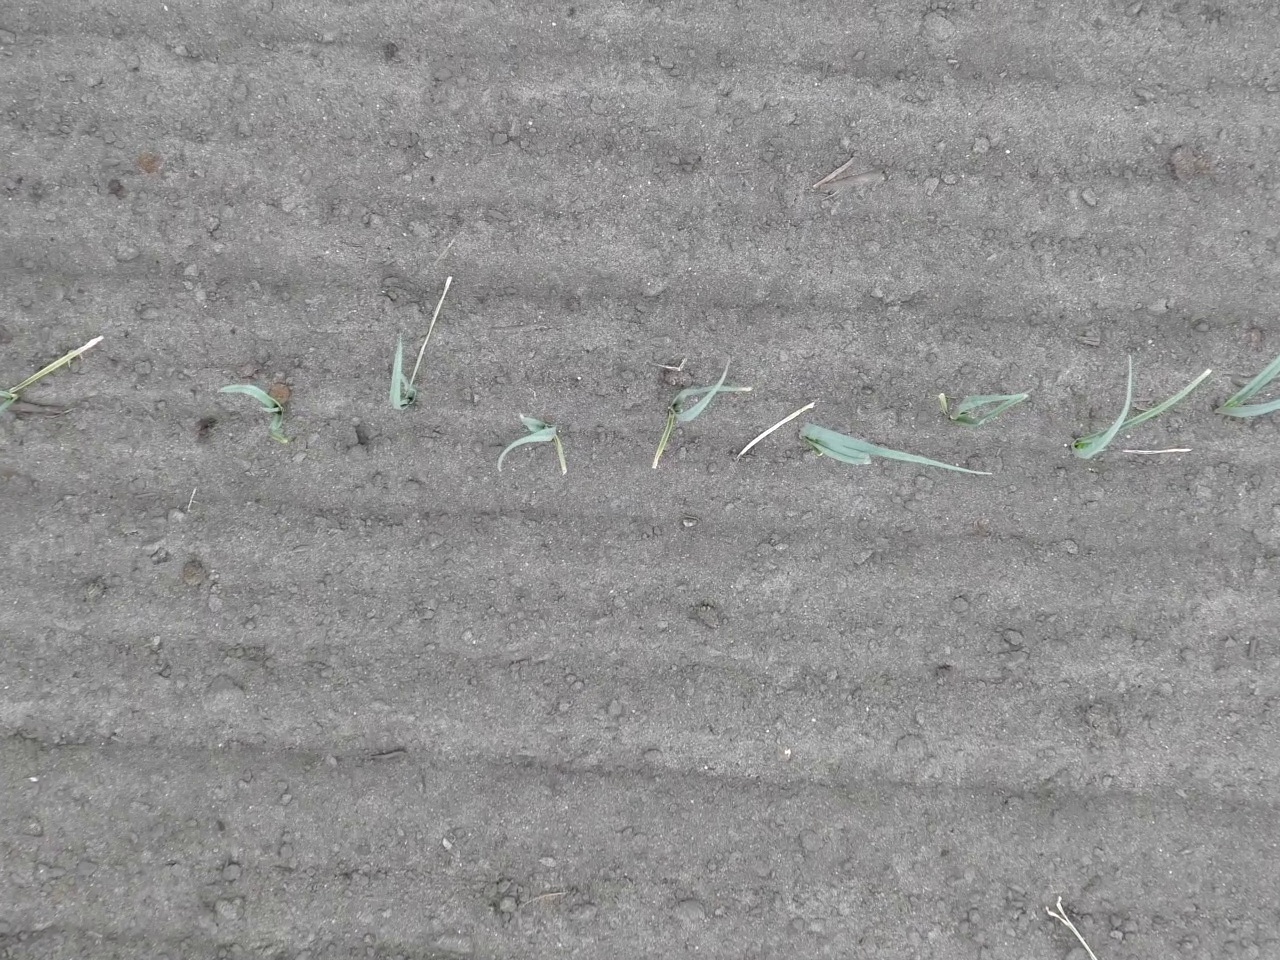
Crop: leek
Objects: leek, leek, leek, leek, leek, leek, leek, leek, leek, stem_leek, stem_leek, stem_leek, stem_leek, stem_leek, stem_leek, stem_leek, stem_leek, stem_leek